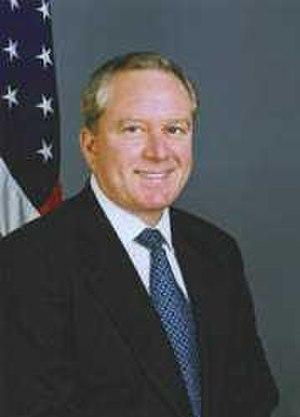
Otto Juan Reich est une personnalité politique américaine ayant eu de hautes responsabilités dans les administrations Reagan, Bush senior et Bush junior. Il a notamment occupé les postes de Assistant Secretary of State for Western Hemisphere Affairs et ambassadeur des États-Unis au Venezuela. Après avoir quitté la Maison-Blanche en 2004, il a créé sa propre agence de conseil internationale, Otto Reich Associates, LLC, basée à Washington D.C..